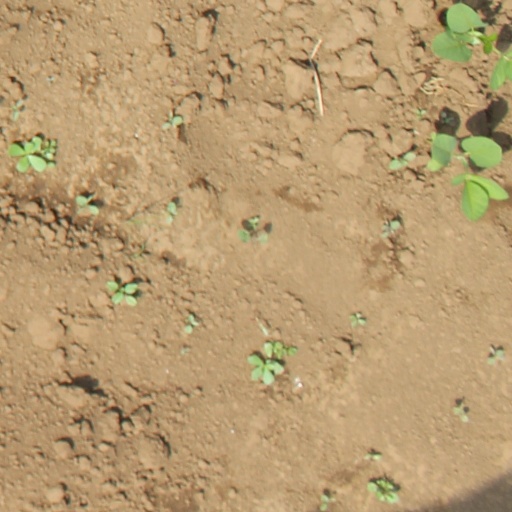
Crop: soybean